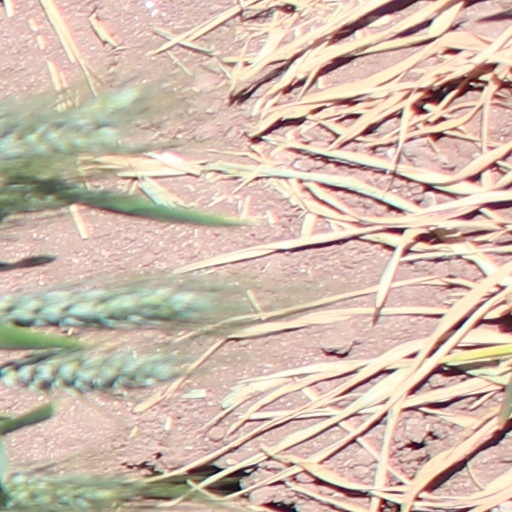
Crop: wheat